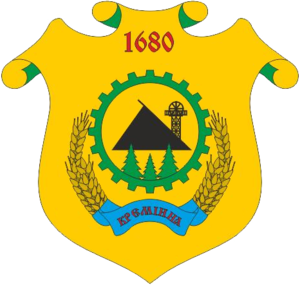
Kreminna ou Kremennaïa est une ville de l'oblast de Louhansk, en Ukraine, et le centre administratif du raïon de Kreminna. Sa population s'élevait à 20 324 habitants en 2013.